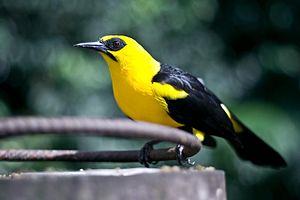
Le Carouge loriot est une espèce de passereaux de la famille des Icteridae. C'est la seule espèce du genre Gymnomystax.